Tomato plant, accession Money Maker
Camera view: bottom (45 deg); turntable rotation: 0 degrees
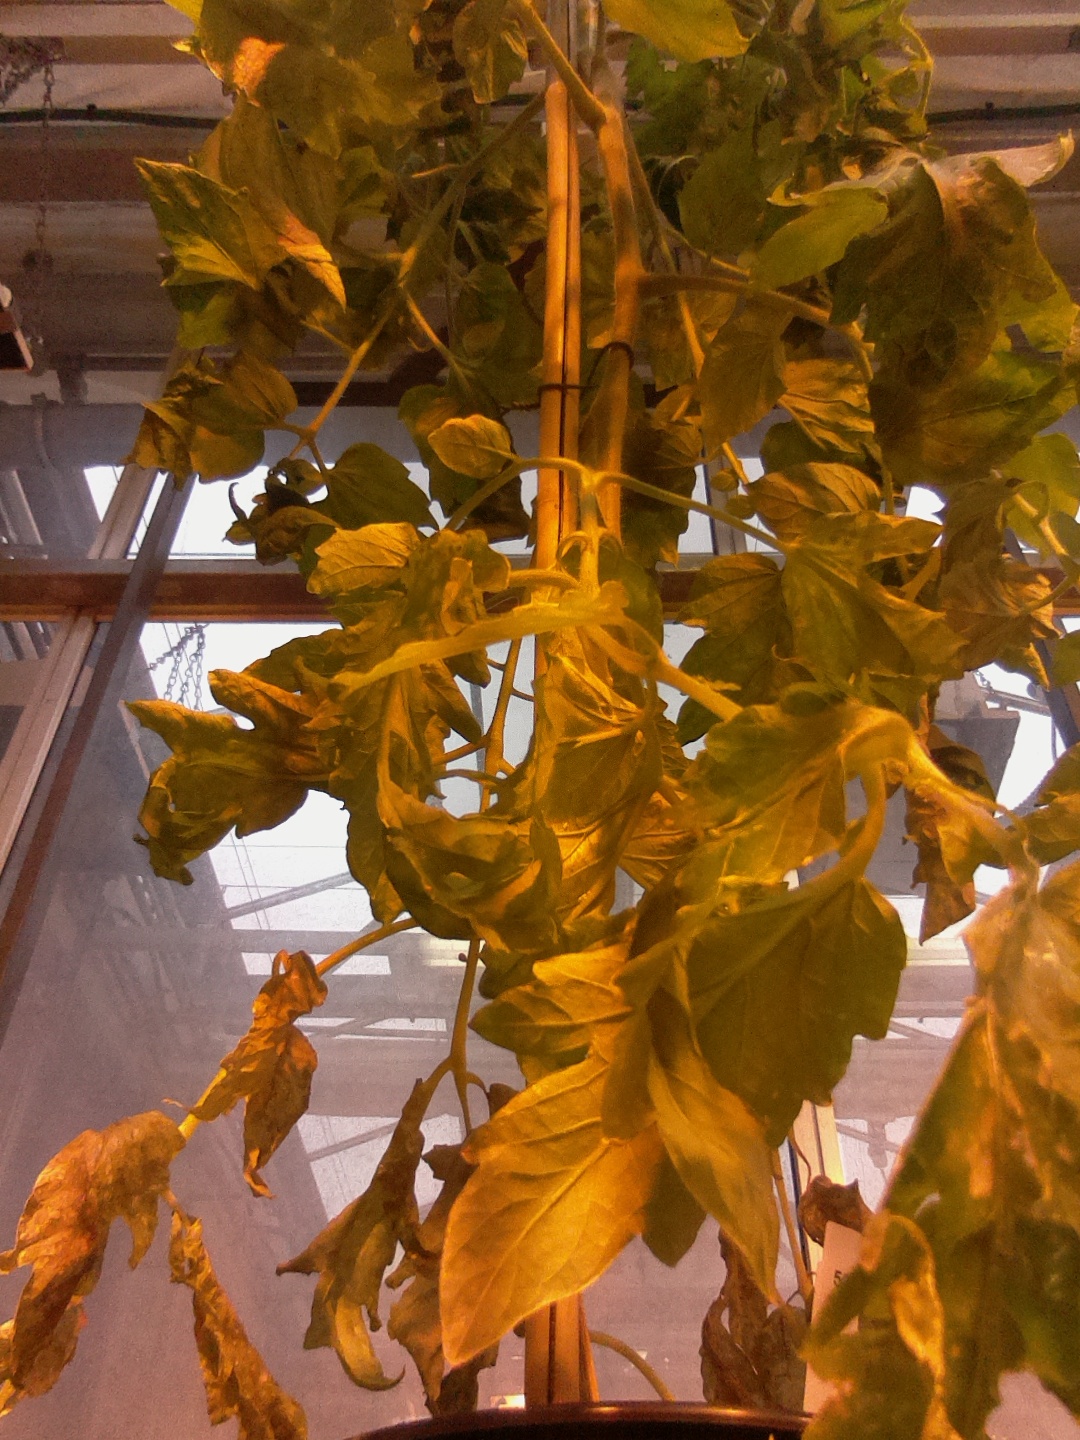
BBCH growth stage 72: 20%-30% of final fruit size